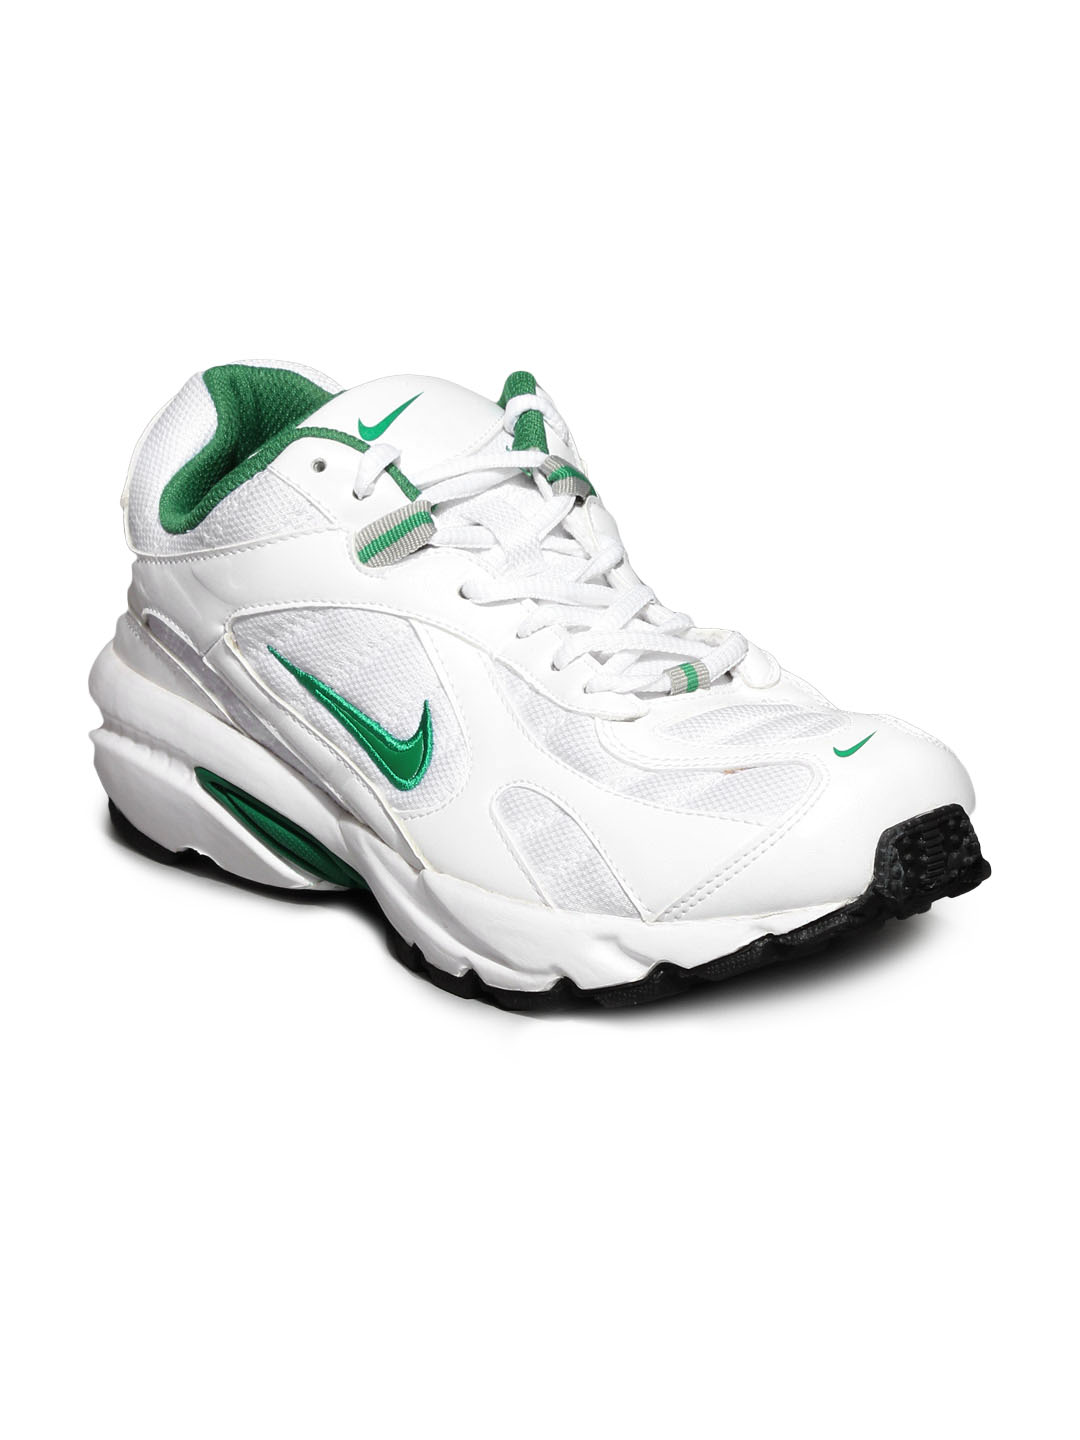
Nike Men White 2.04 Sports Shoes
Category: Footwear / Shoes / Sports Shoes
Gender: Men
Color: White
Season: Summer 2012
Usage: Sports